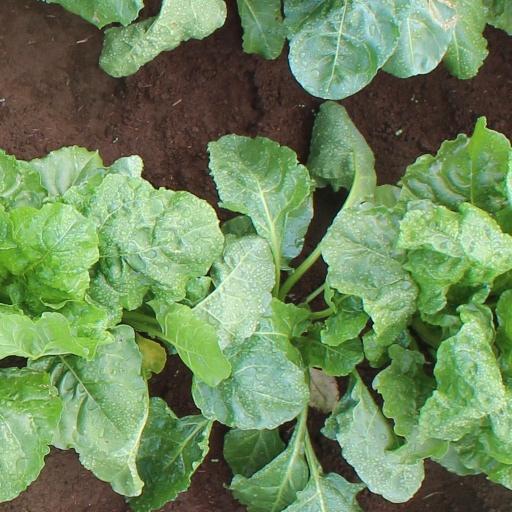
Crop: sugar beet